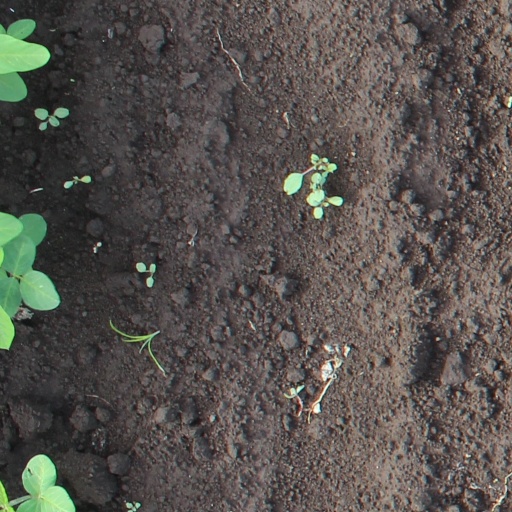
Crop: soybean